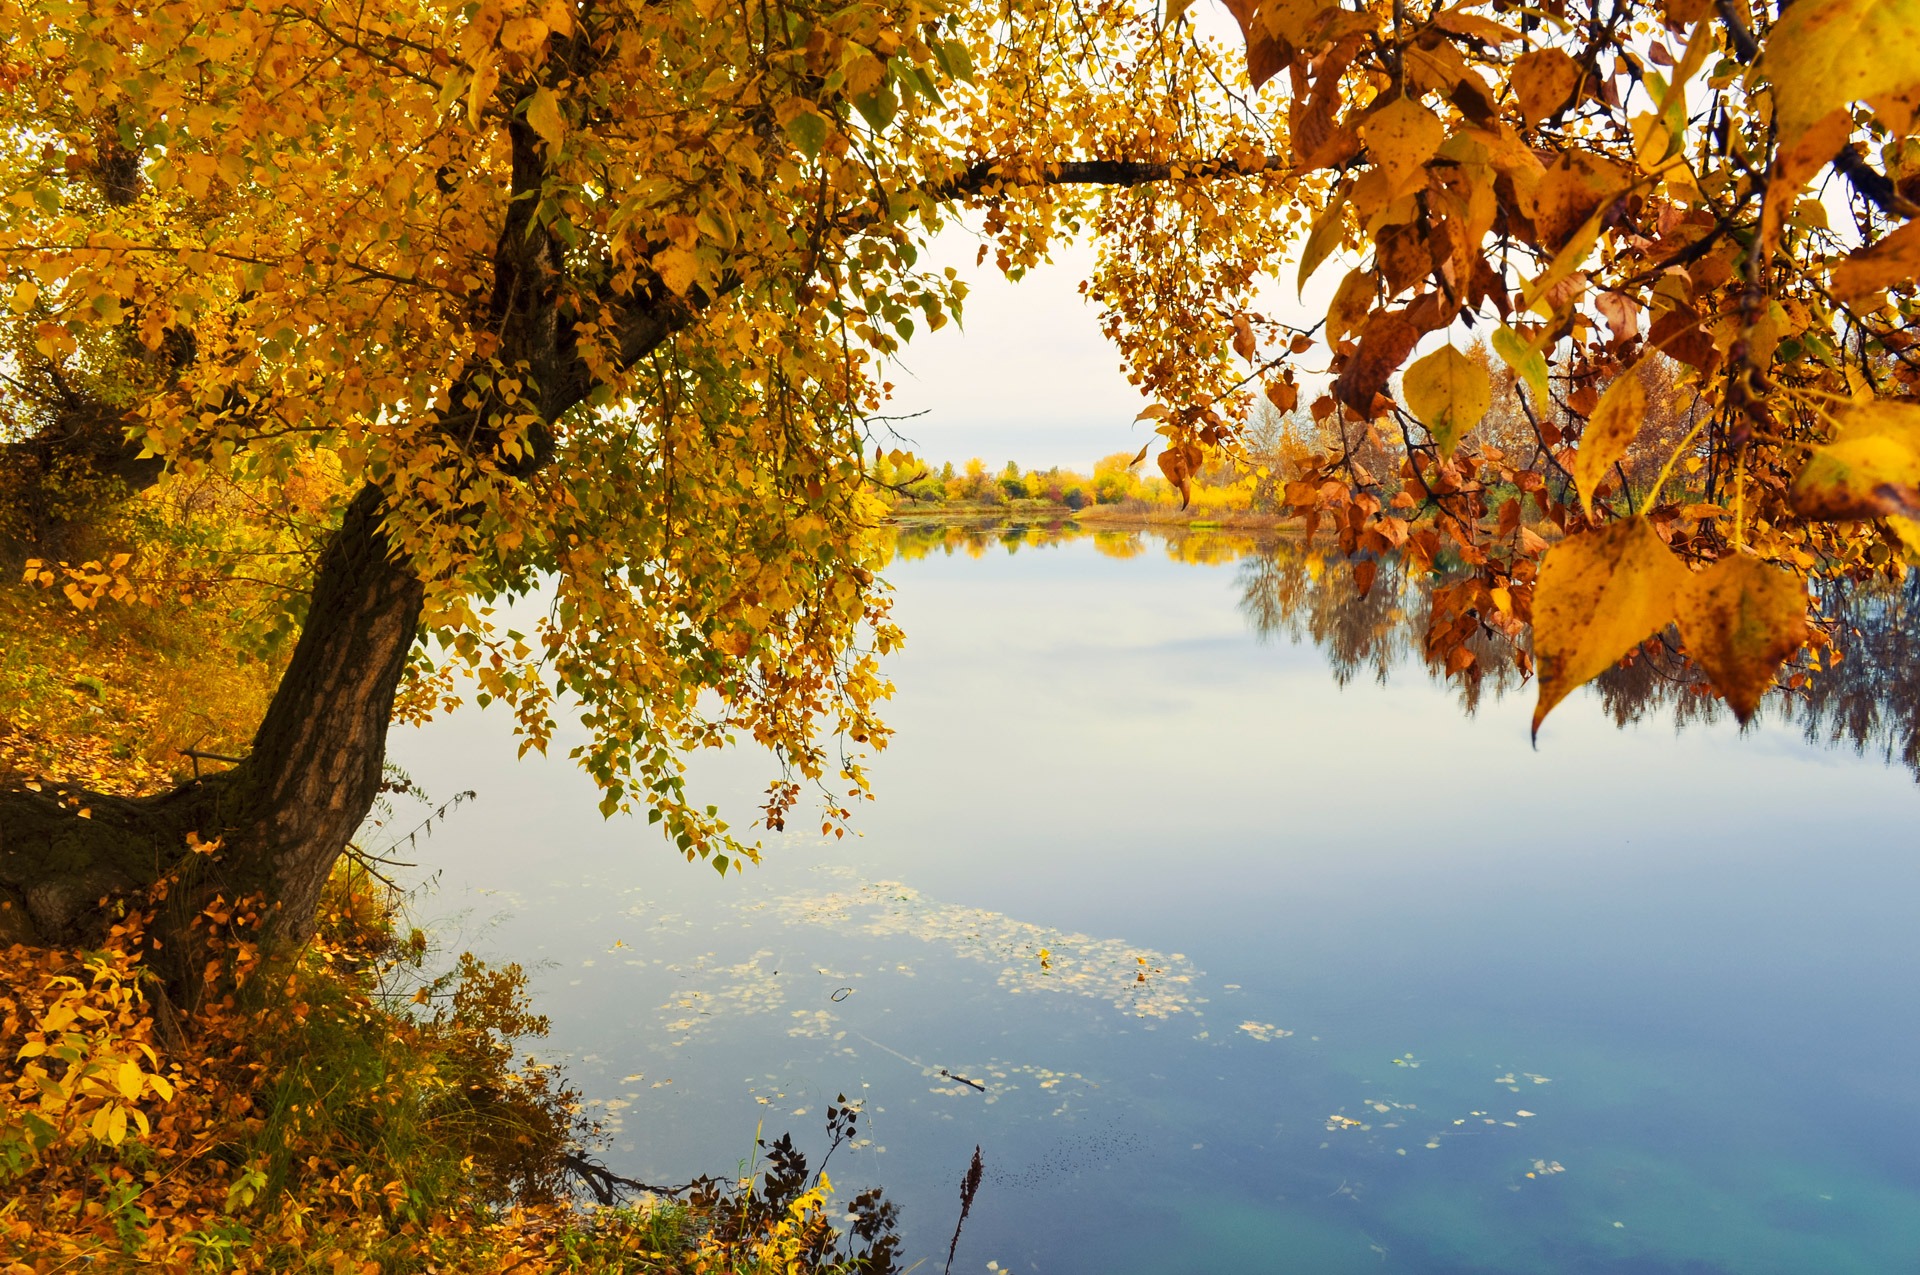
landscape, tree, water, nature, grass, branch, plant, sunlight, morning, leaf, flower, river, reflection, autumn, season, trees, gold, woody plant